Traffic signs by country

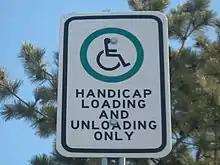
Handicap sign

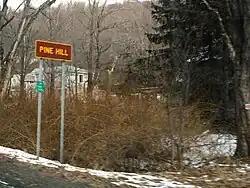
One of Catskill Park's distinctive brown town signs with yellow text, showing the hamlet of Pine Hill

In North America (including Mexico) these colours normally have these meanings. These are standard but exceptions may exist, especially outside the US: